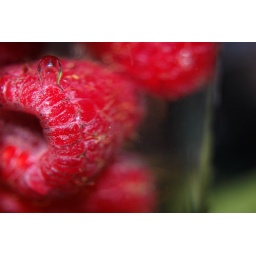
Raspberries in a water glass :)